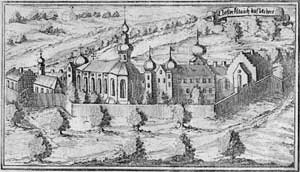
L'abbaye de Niederaltaich est une abbaye bénédictine fondée en 731 par le duc Odilon de Bavière. Elle se trouve sur le territoire de la commune de Niederalteich, au bord du Danube, et est consacrée à saint Maurice. Elle fait partie de la congrégation bénédictine de Bavière.